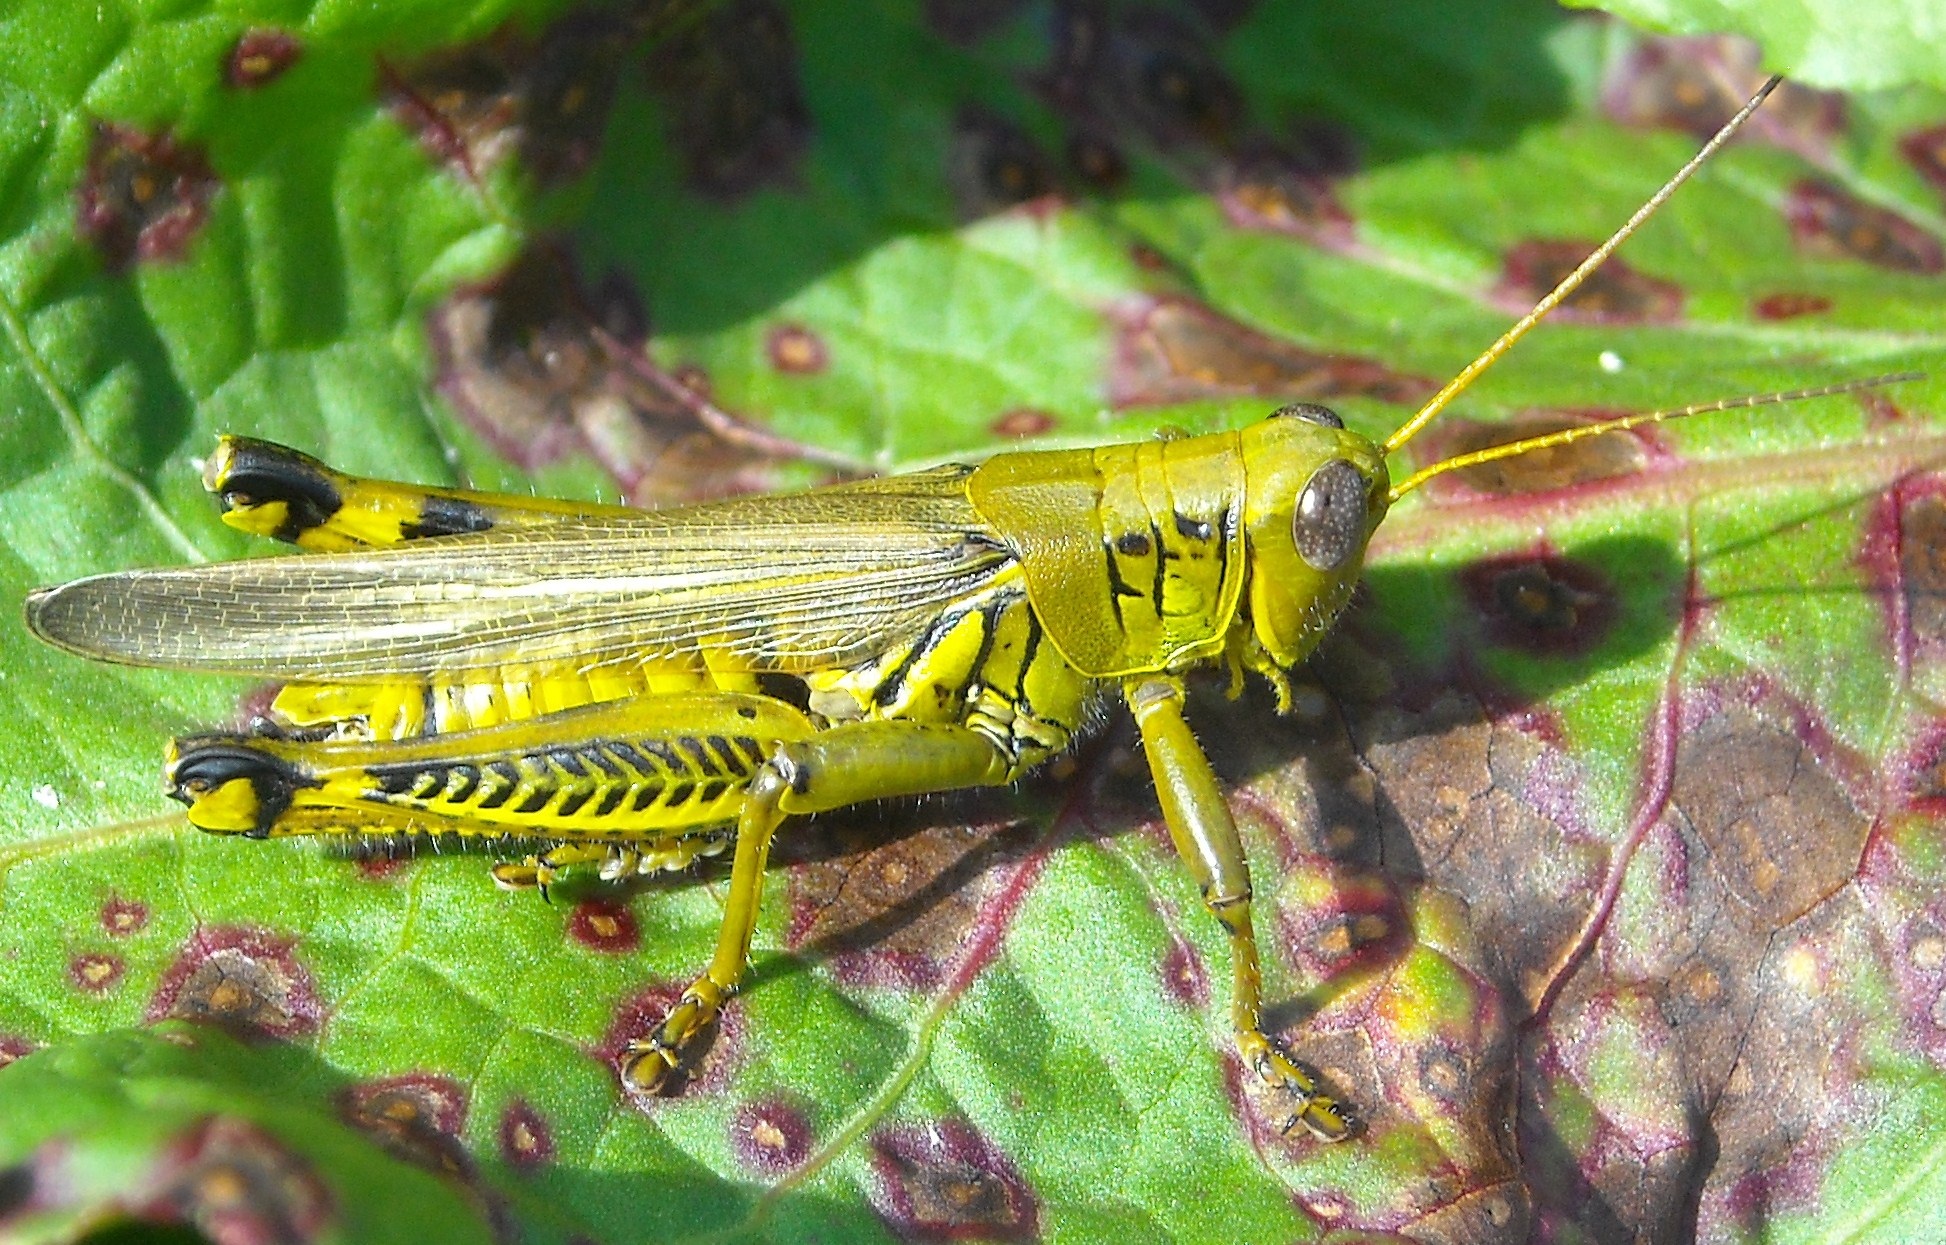
nature, grass, wilderness, wing, meadow, leaf, animal, fly, summer, wildlife, wild, antenna, spring, green, insect, macro, bug, garden, fauna, invertebrate, grasshopper, locust, macro photography, cricket like insect